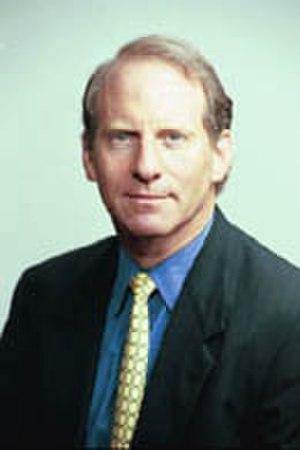
Richard Nathan Haass est le président du Council on Foreign Relations depuis juillet 2003. Il est l'auteur de douze livres : onze portant sur les affaires étrangères et un sur le management. Il vit à New York avec sa femme Susan et ses deux enfants Sam et Francesca.